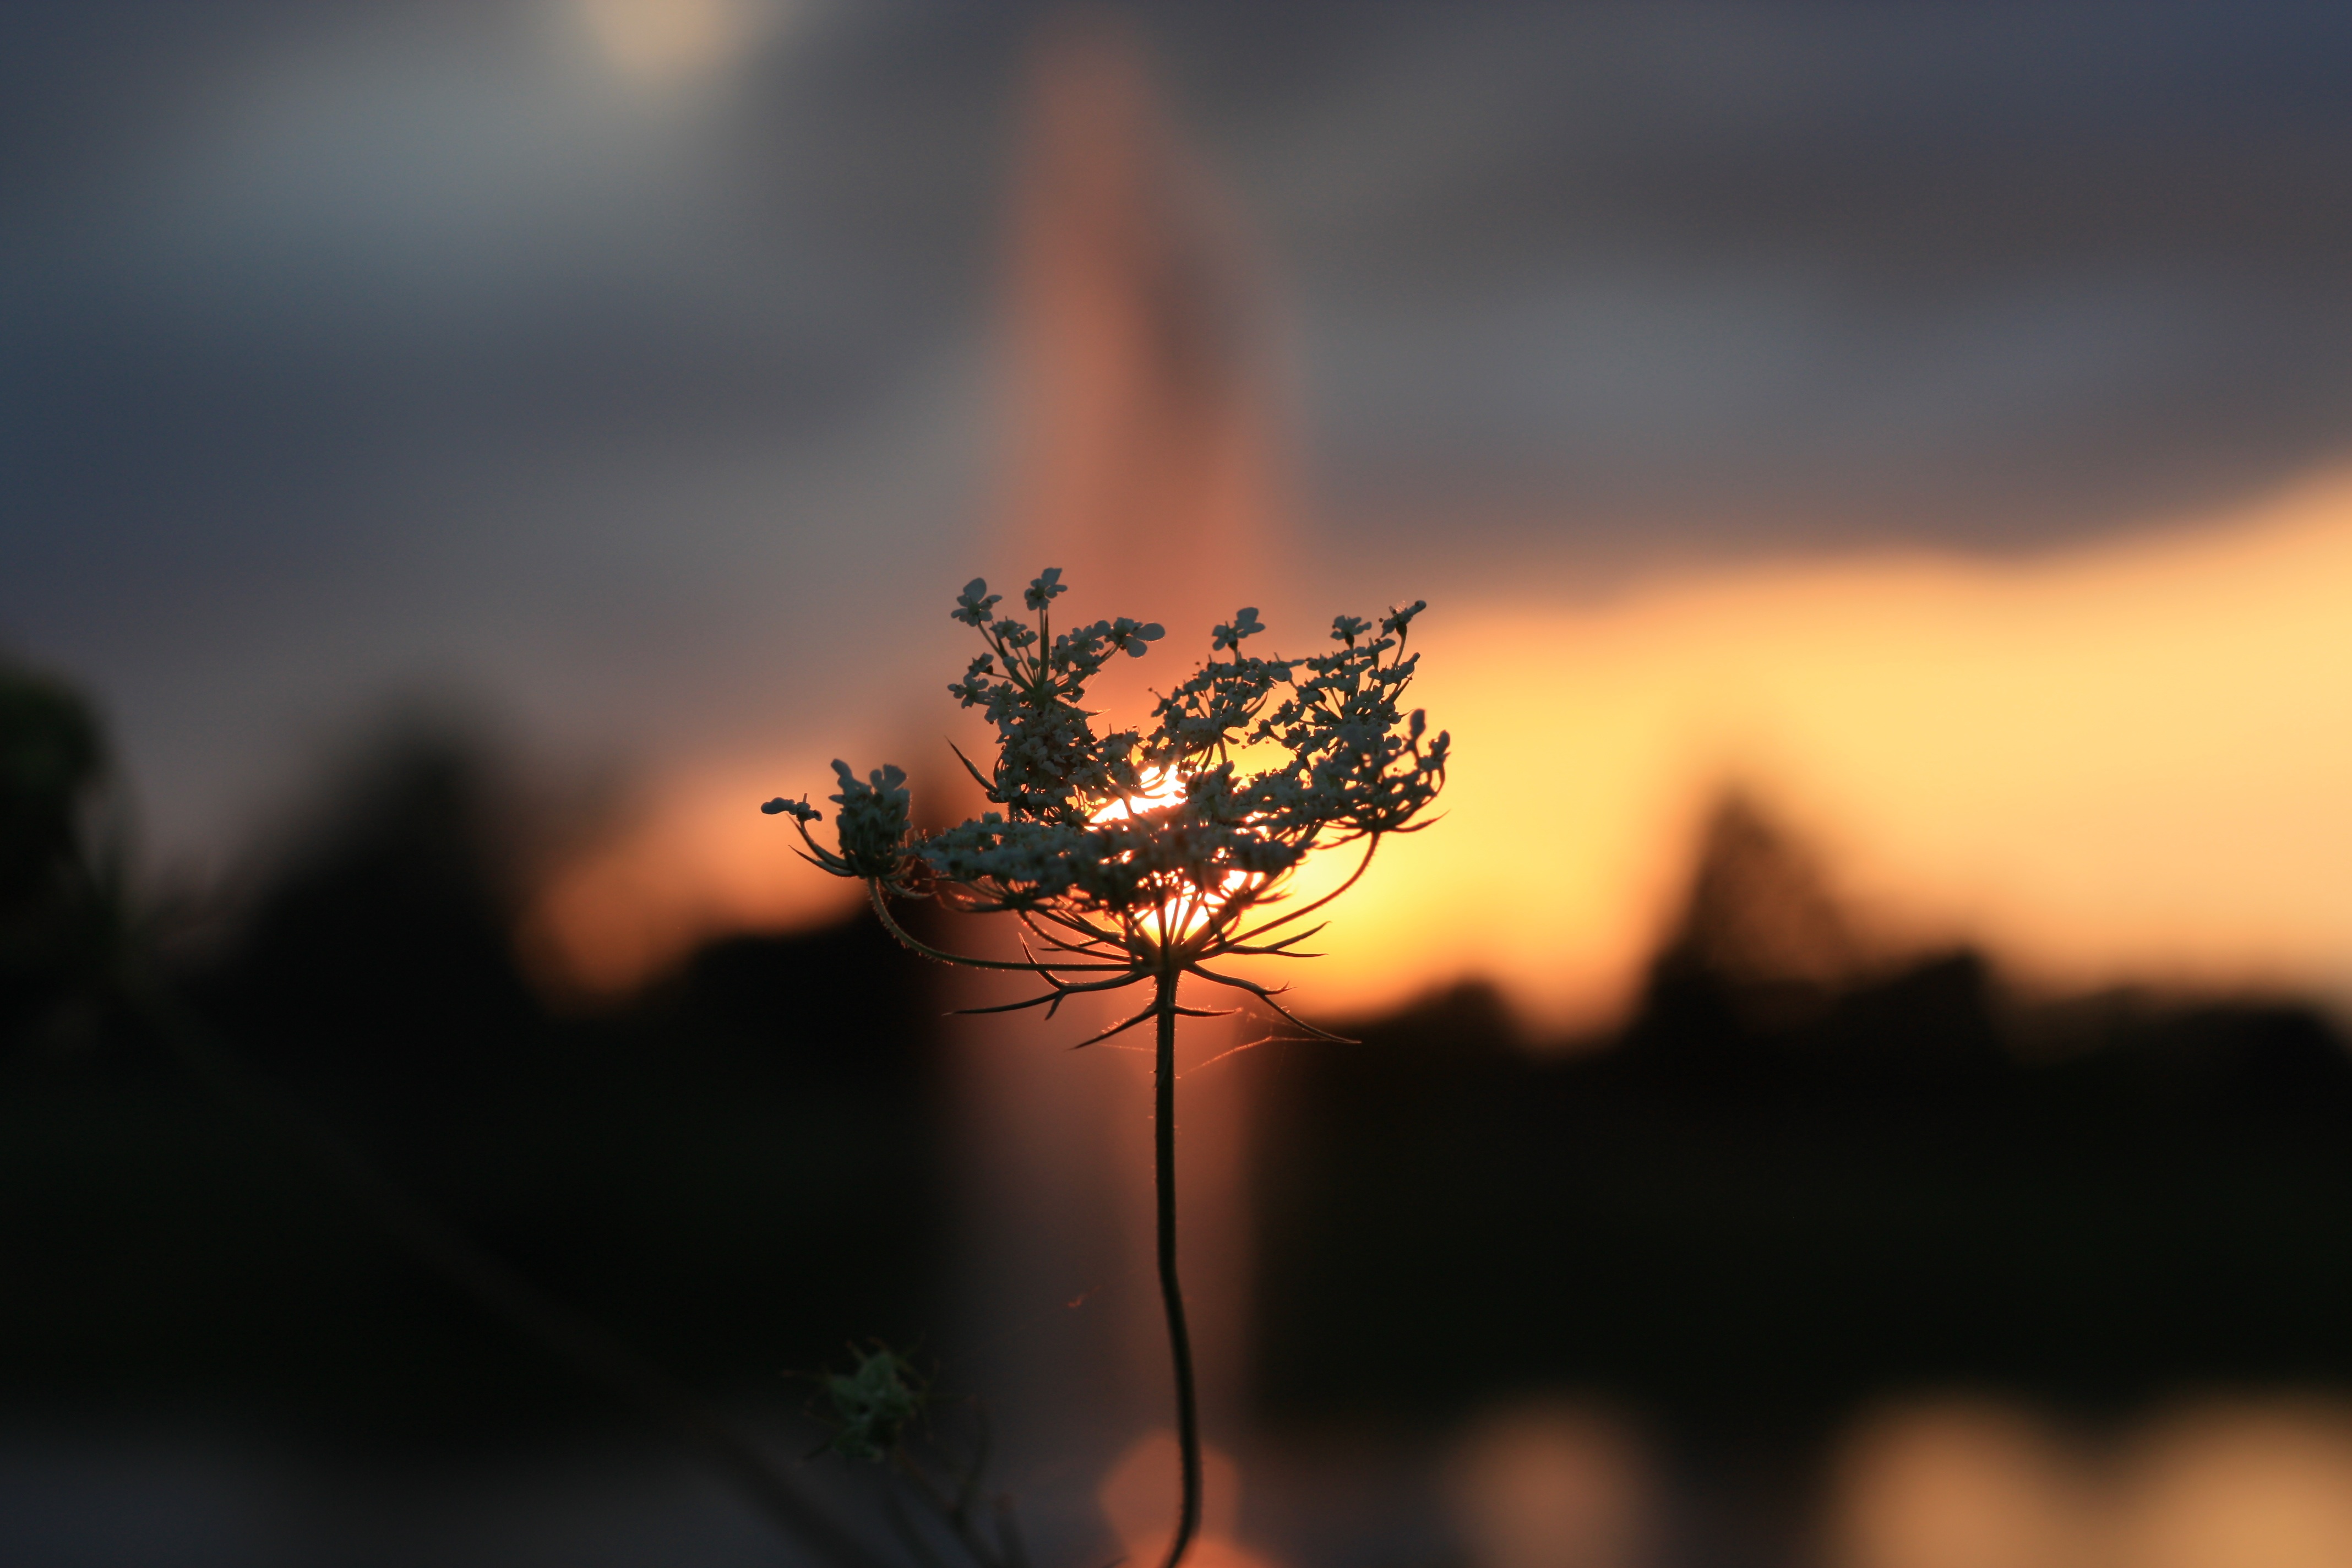
tree, nature, branch, light, cloud, plant, sunrise, sunset, sunlight, morning, leaf, flower, dawn, dusk, evening, reflection, autumn, darkness, macro photography